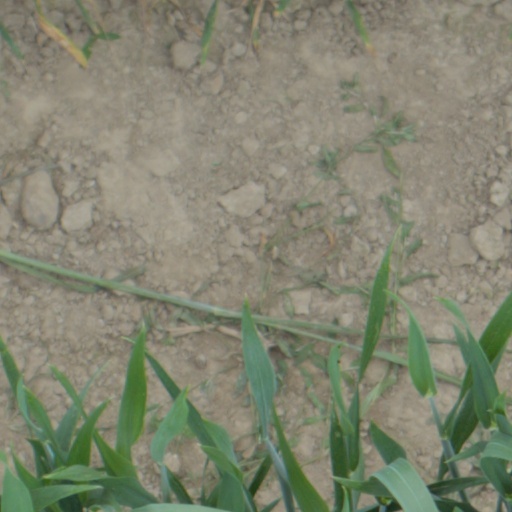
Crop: wheat